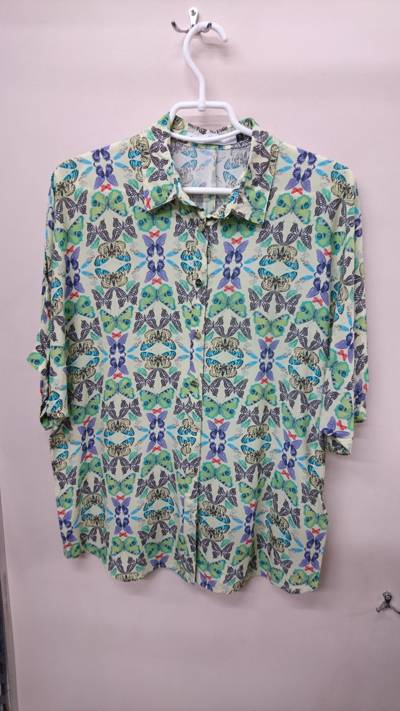
Waste category: clothes